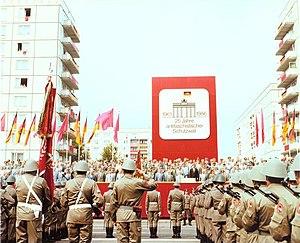
Les Groupes de combat de la classe ouvrière, appelés aussi Groupes de combat ou Groupes de combat d'entreprise, étaient une organisation paramilitaire d'employés dans les entreprises de la République démocratique allemande. Les Groupes de combat devaient manifester la dictature du prolétariat aussi dans le domaine militaire en RDA.